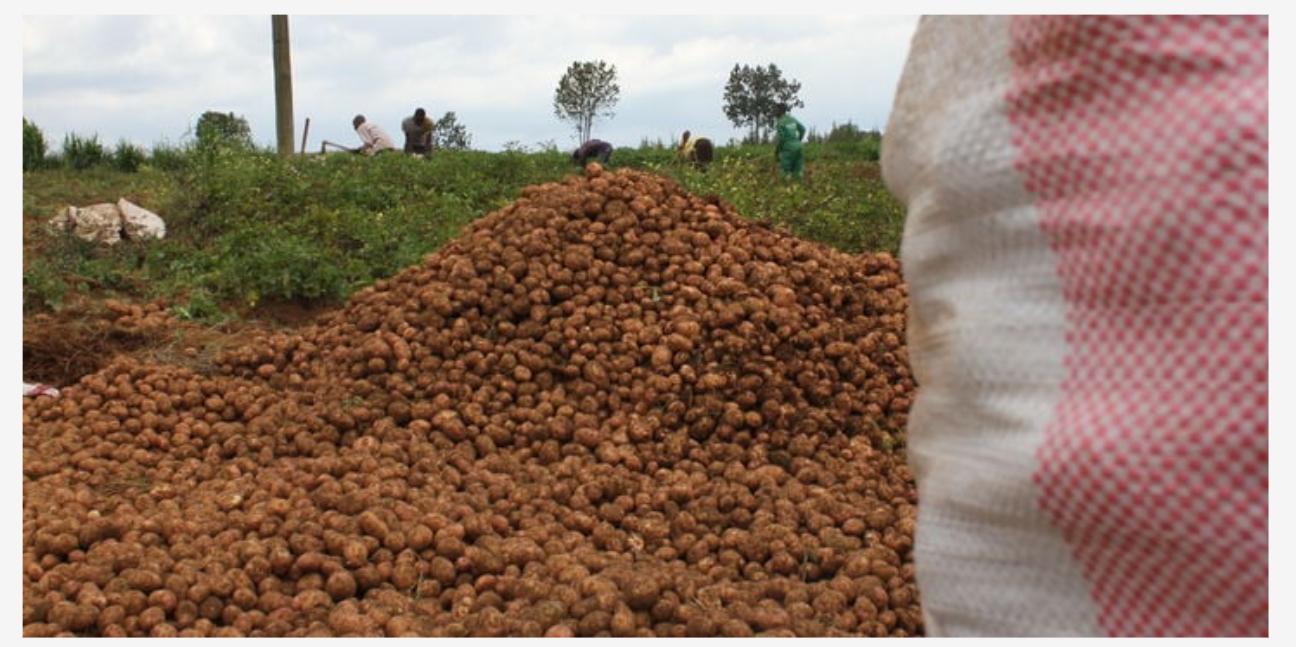
Rundo kubwa la viazi vimekusanywa kwa mpangilio wa kuvutia likiwa katikati ya shamba, kiasi hicho kikubwa huashiria mavuno mazuri yaliyotokana na msimu wa kilimo wenye mafanikio. Katika mandhari ya nyuma watu wachache wanaonekana wakiwa katika harakati za kazi wakichimba, kukusanya au kusimama na mchakato wa kuvuna kwa makini.